Li Na (daughter of Mao Zedong)

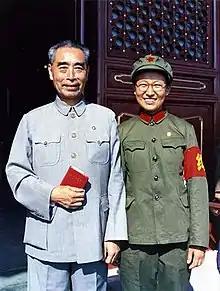
Zhou Enlai and Li Na

Excelling in her studies, she majored in history at Peking University, graduating in 1966. Following her graduation she was assigned to "People's Liberation Army Daily" as a writer, under the pen name Xiao Li, during the Cultural Revolution.